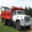
Label: truck